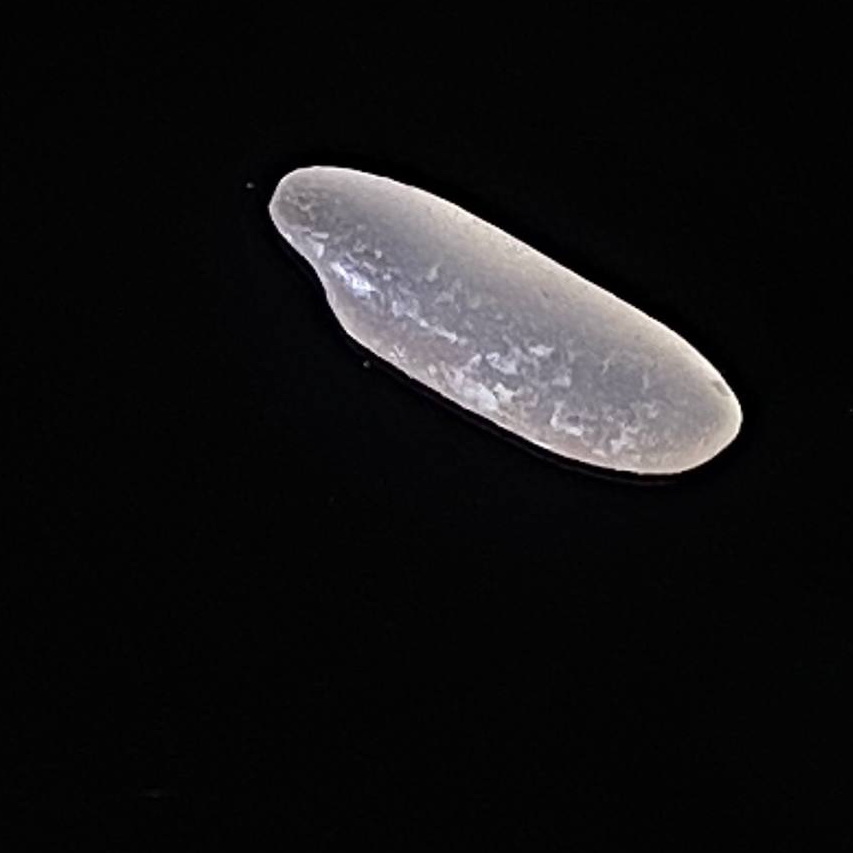
Rice variety: Jirashail